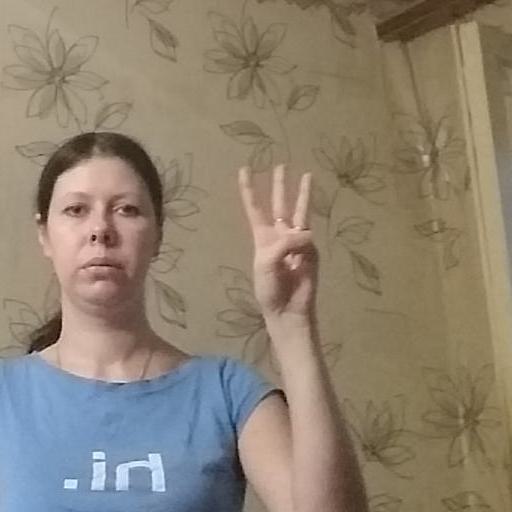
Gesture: three